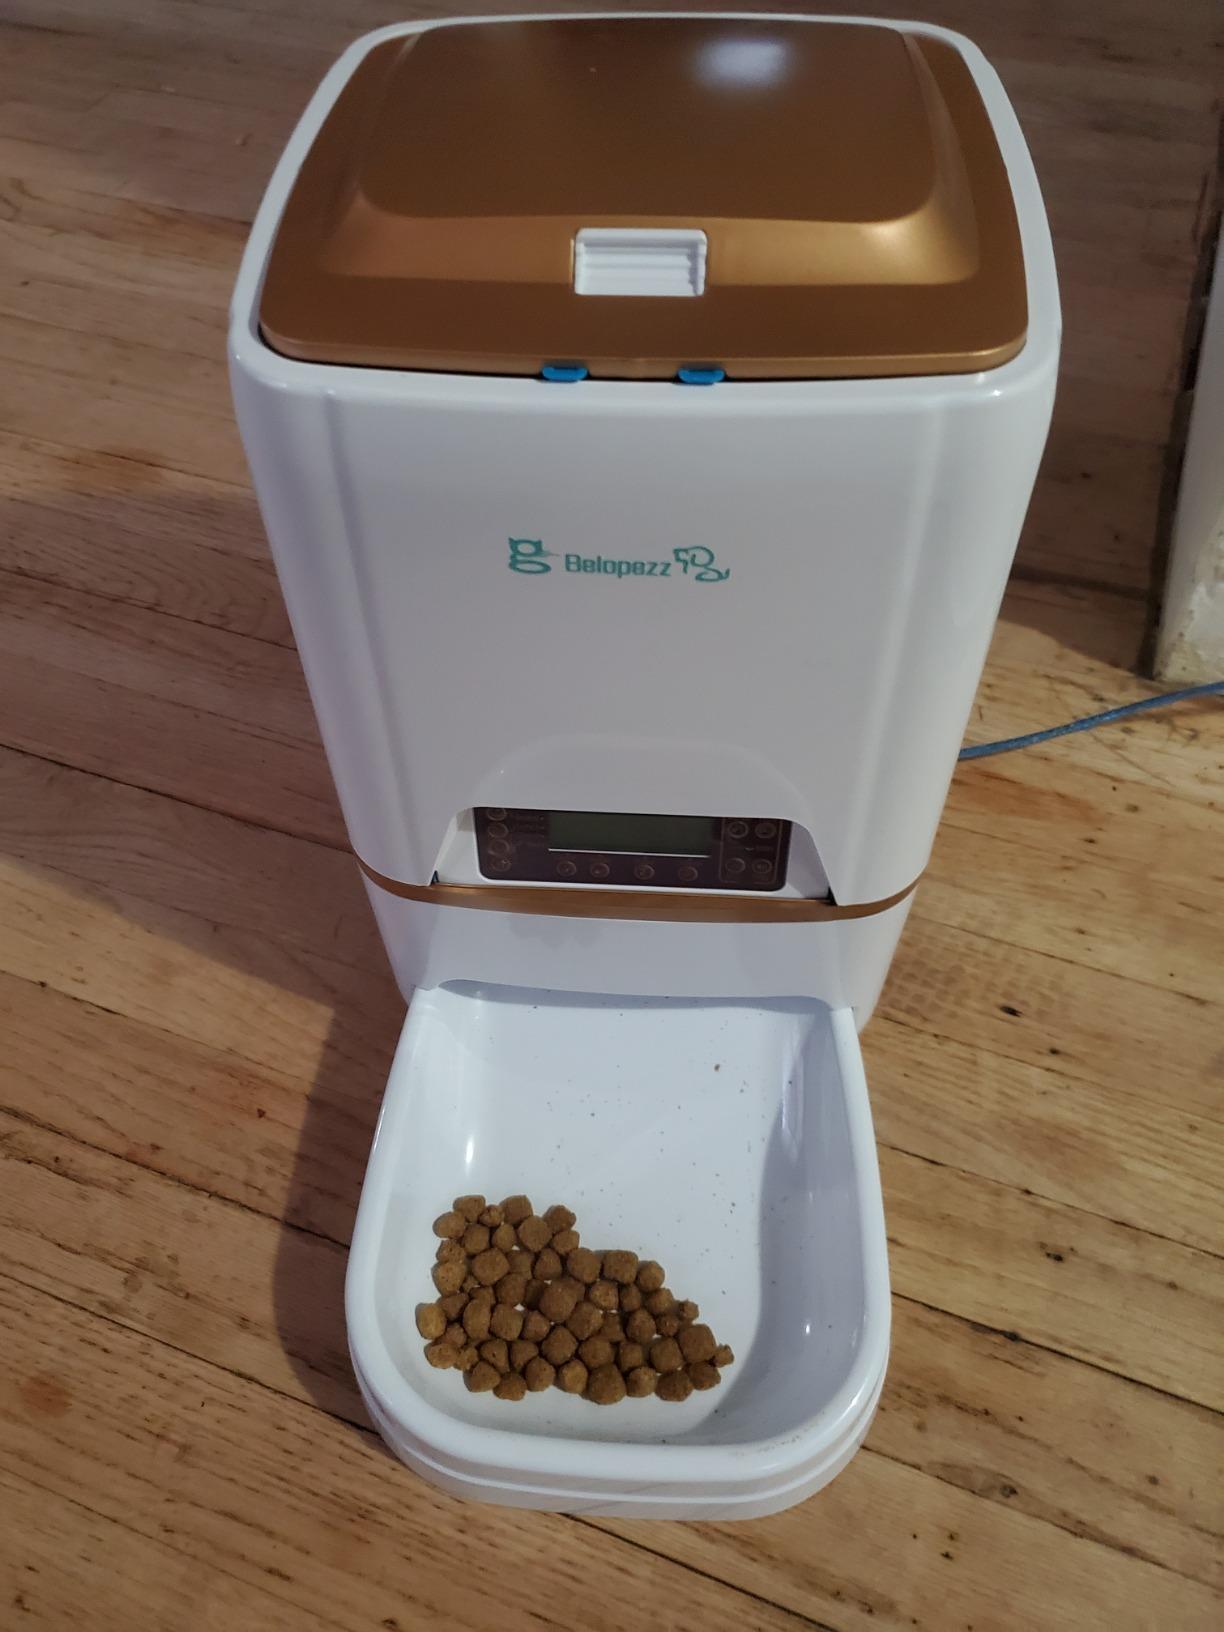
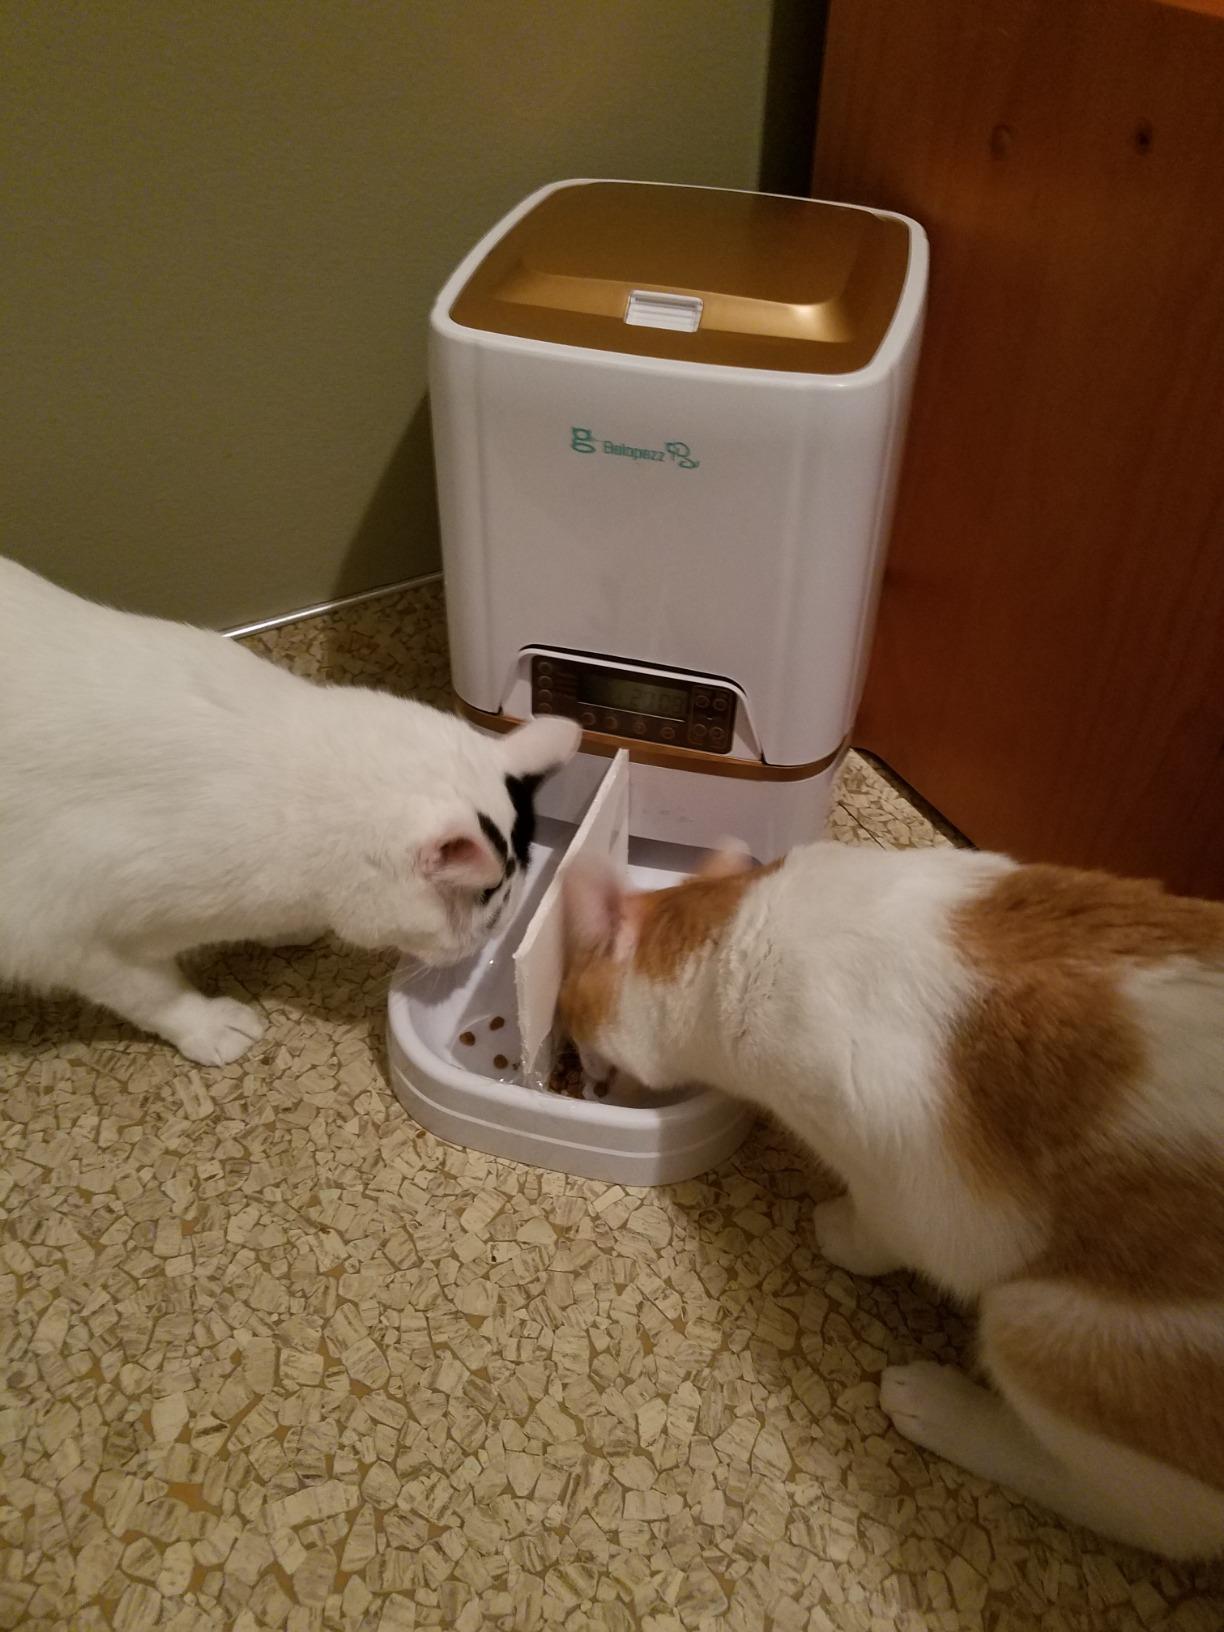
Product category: items_feeder
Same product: yes